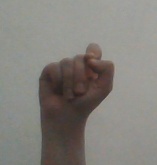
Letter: fa